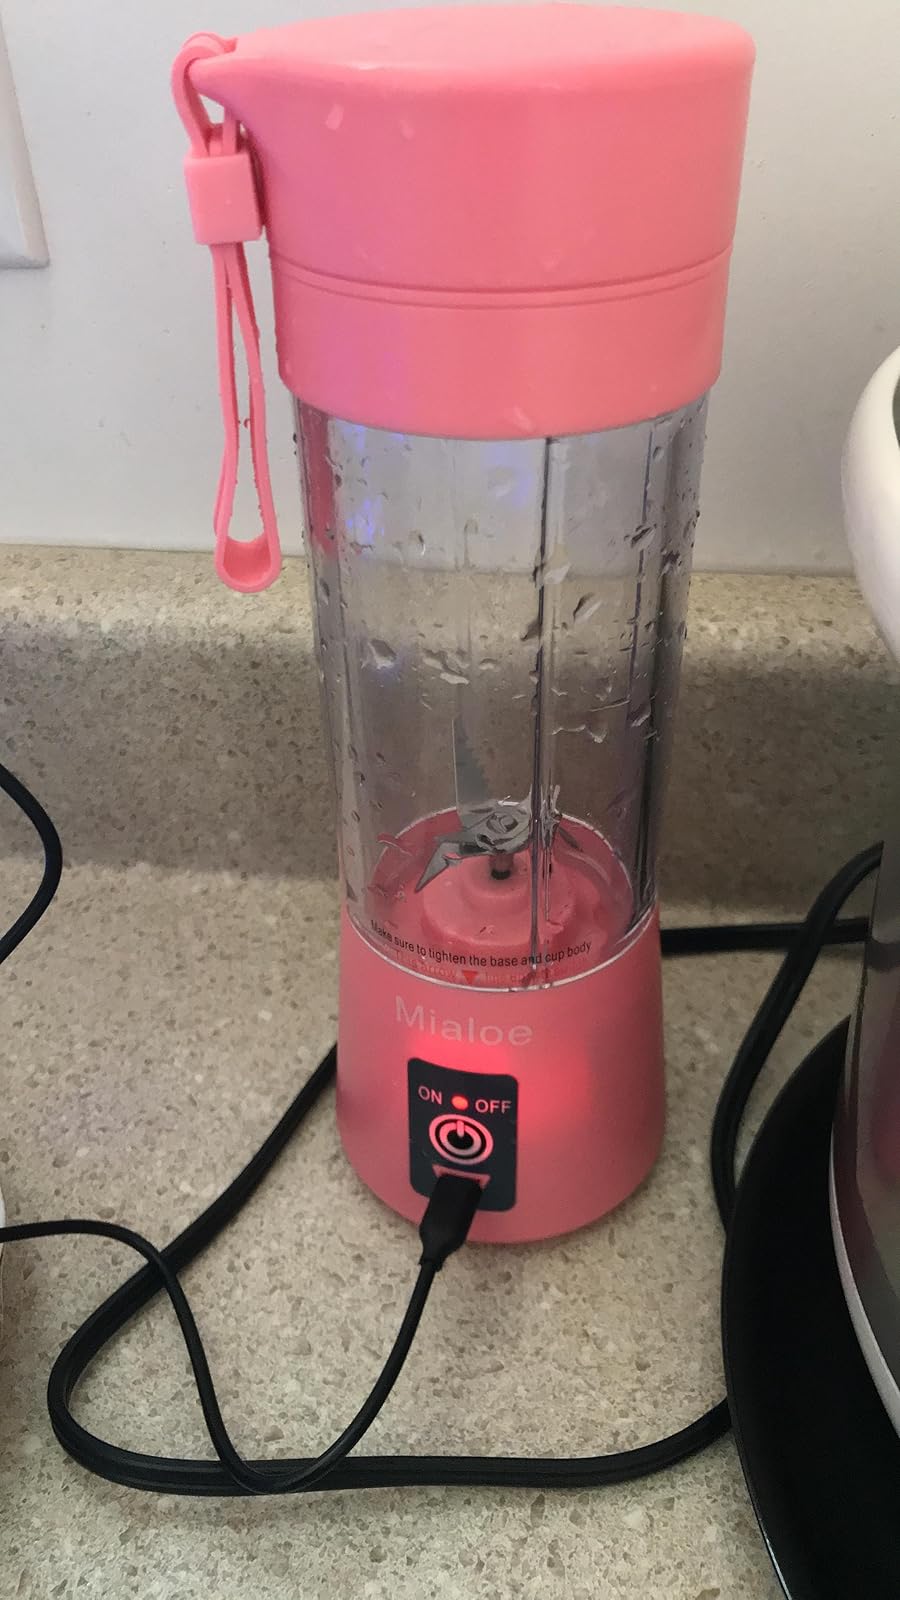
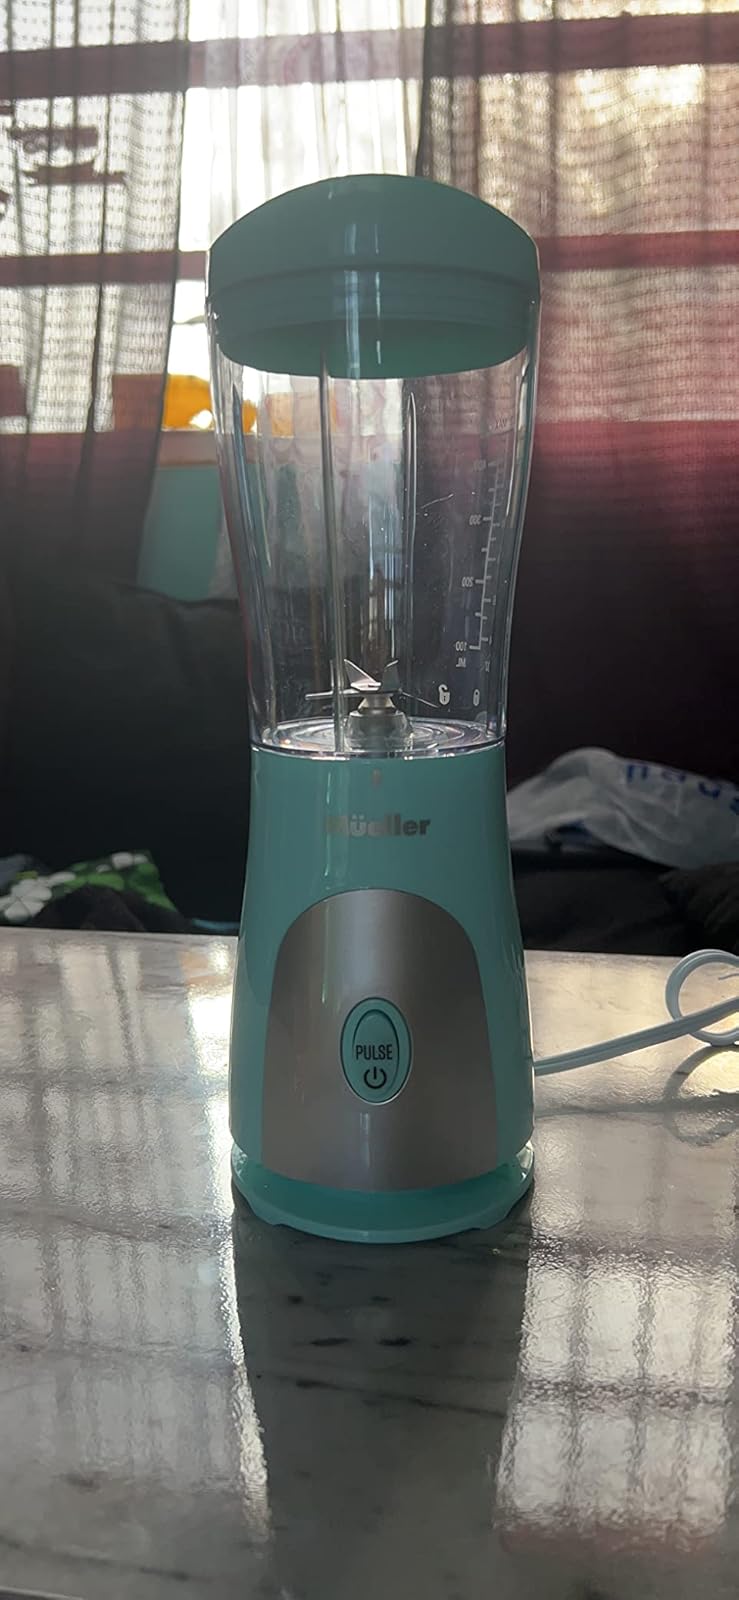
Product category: items_blender
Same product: no